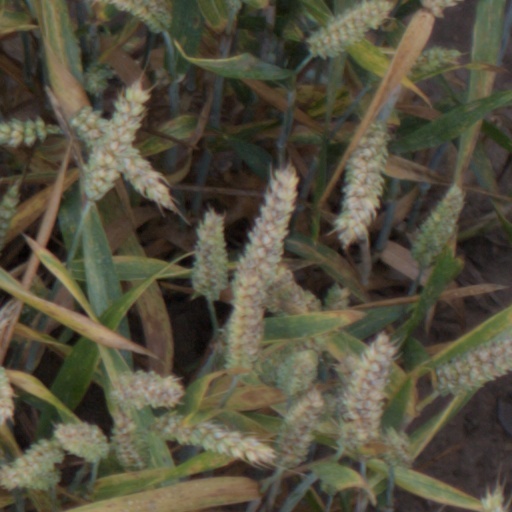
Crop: wheat